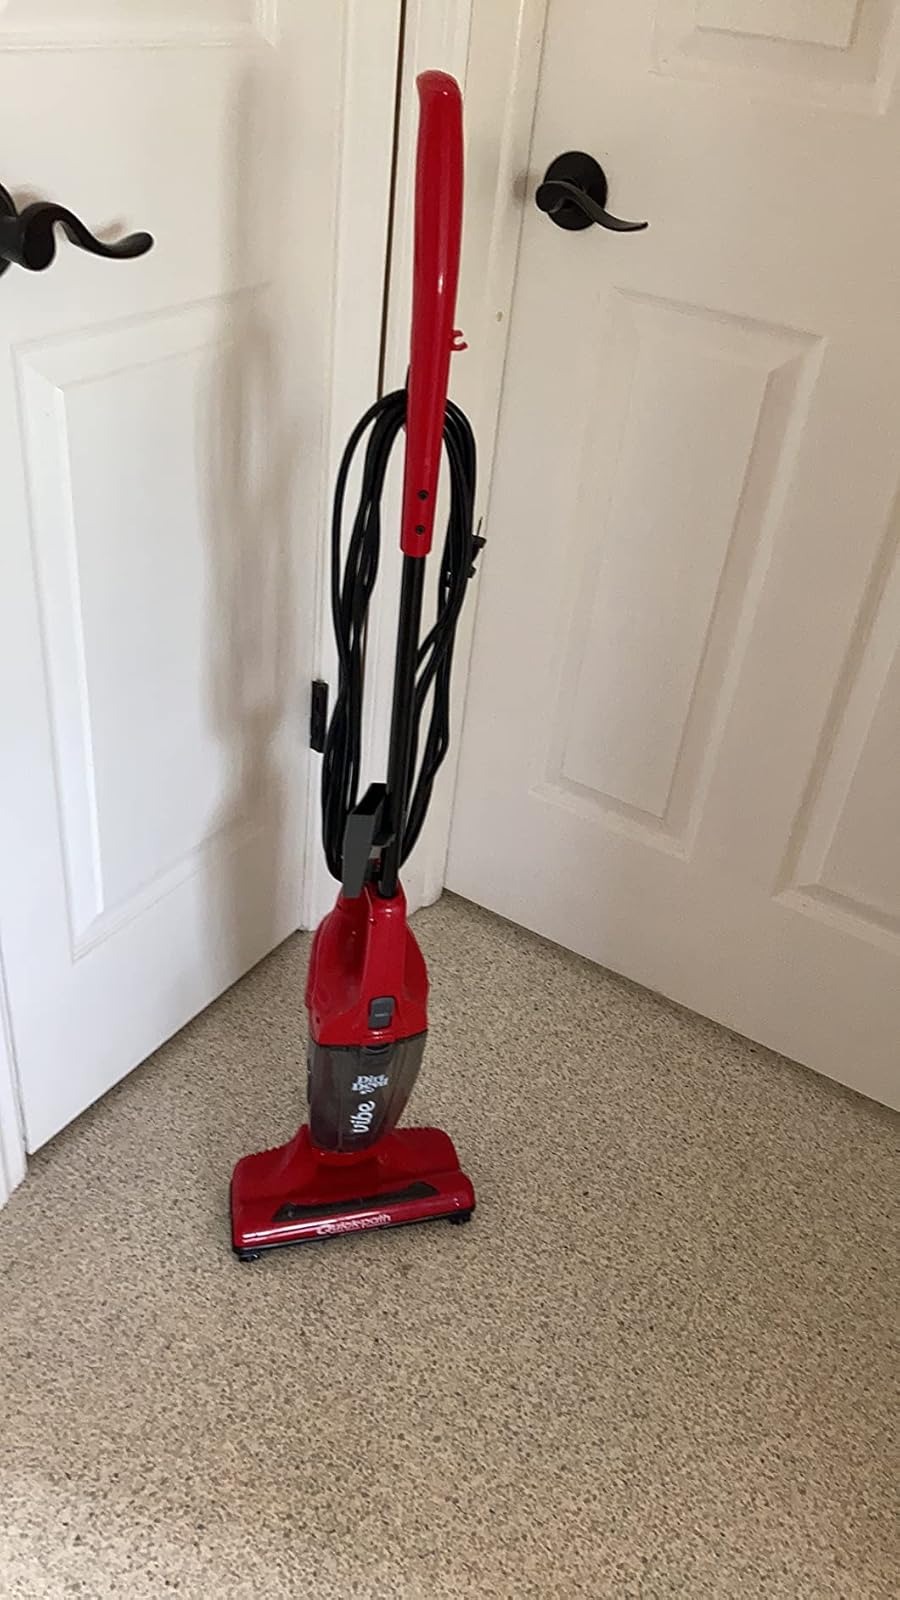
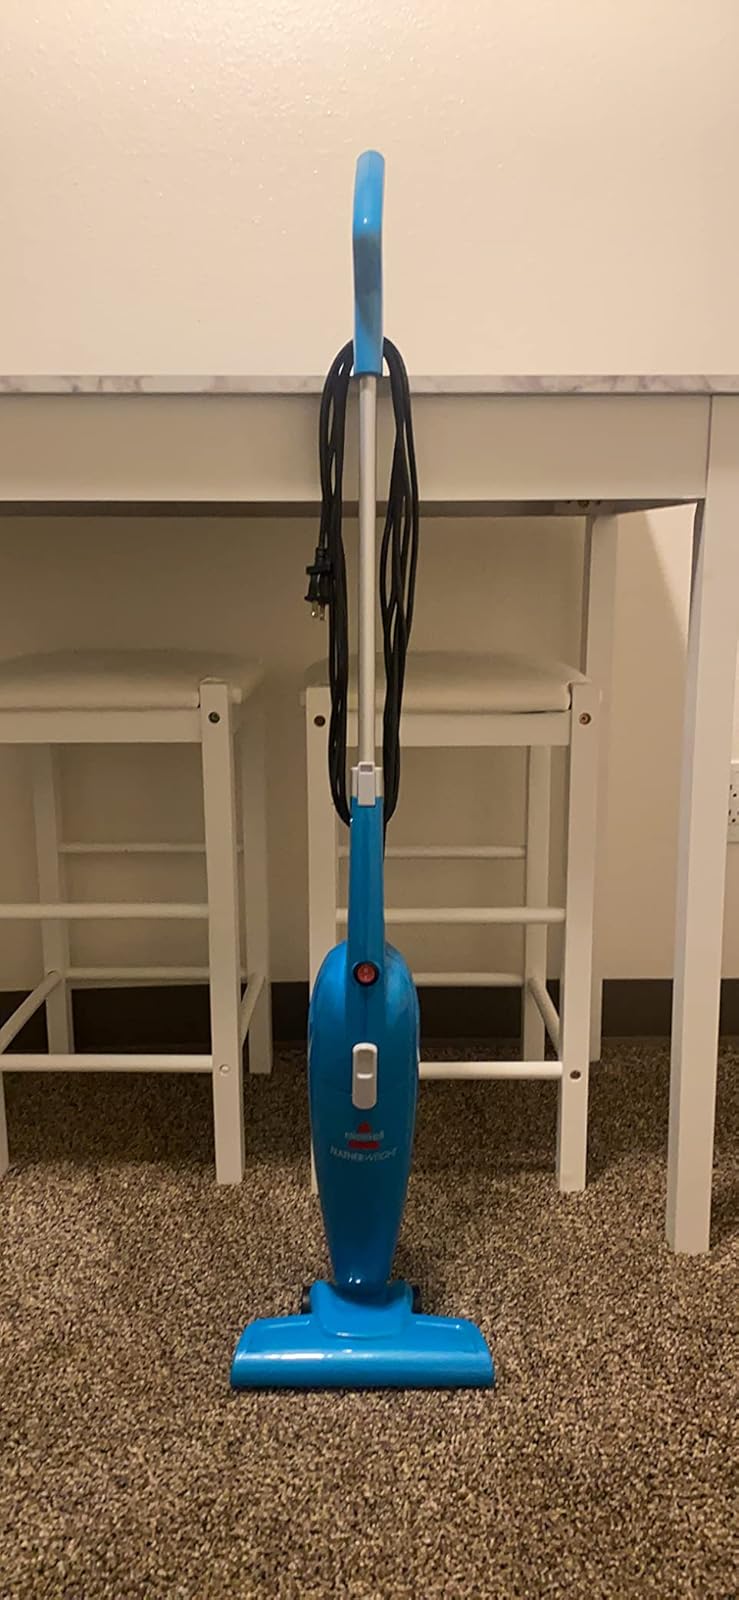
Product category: items_vacuum
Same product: no